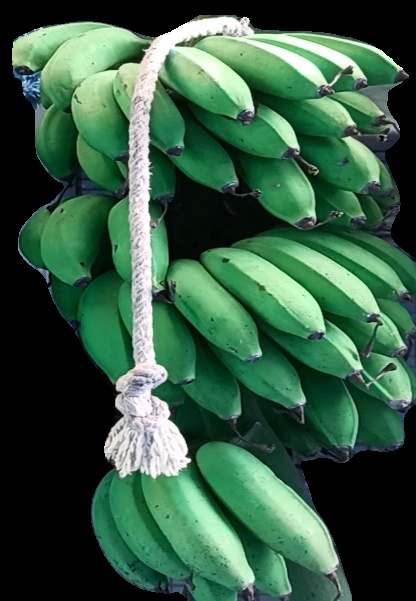
Variety: rasbale
Grade: grade2